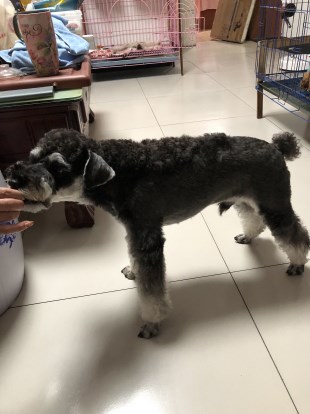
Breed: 2342-n000102-miniature_schnauzer